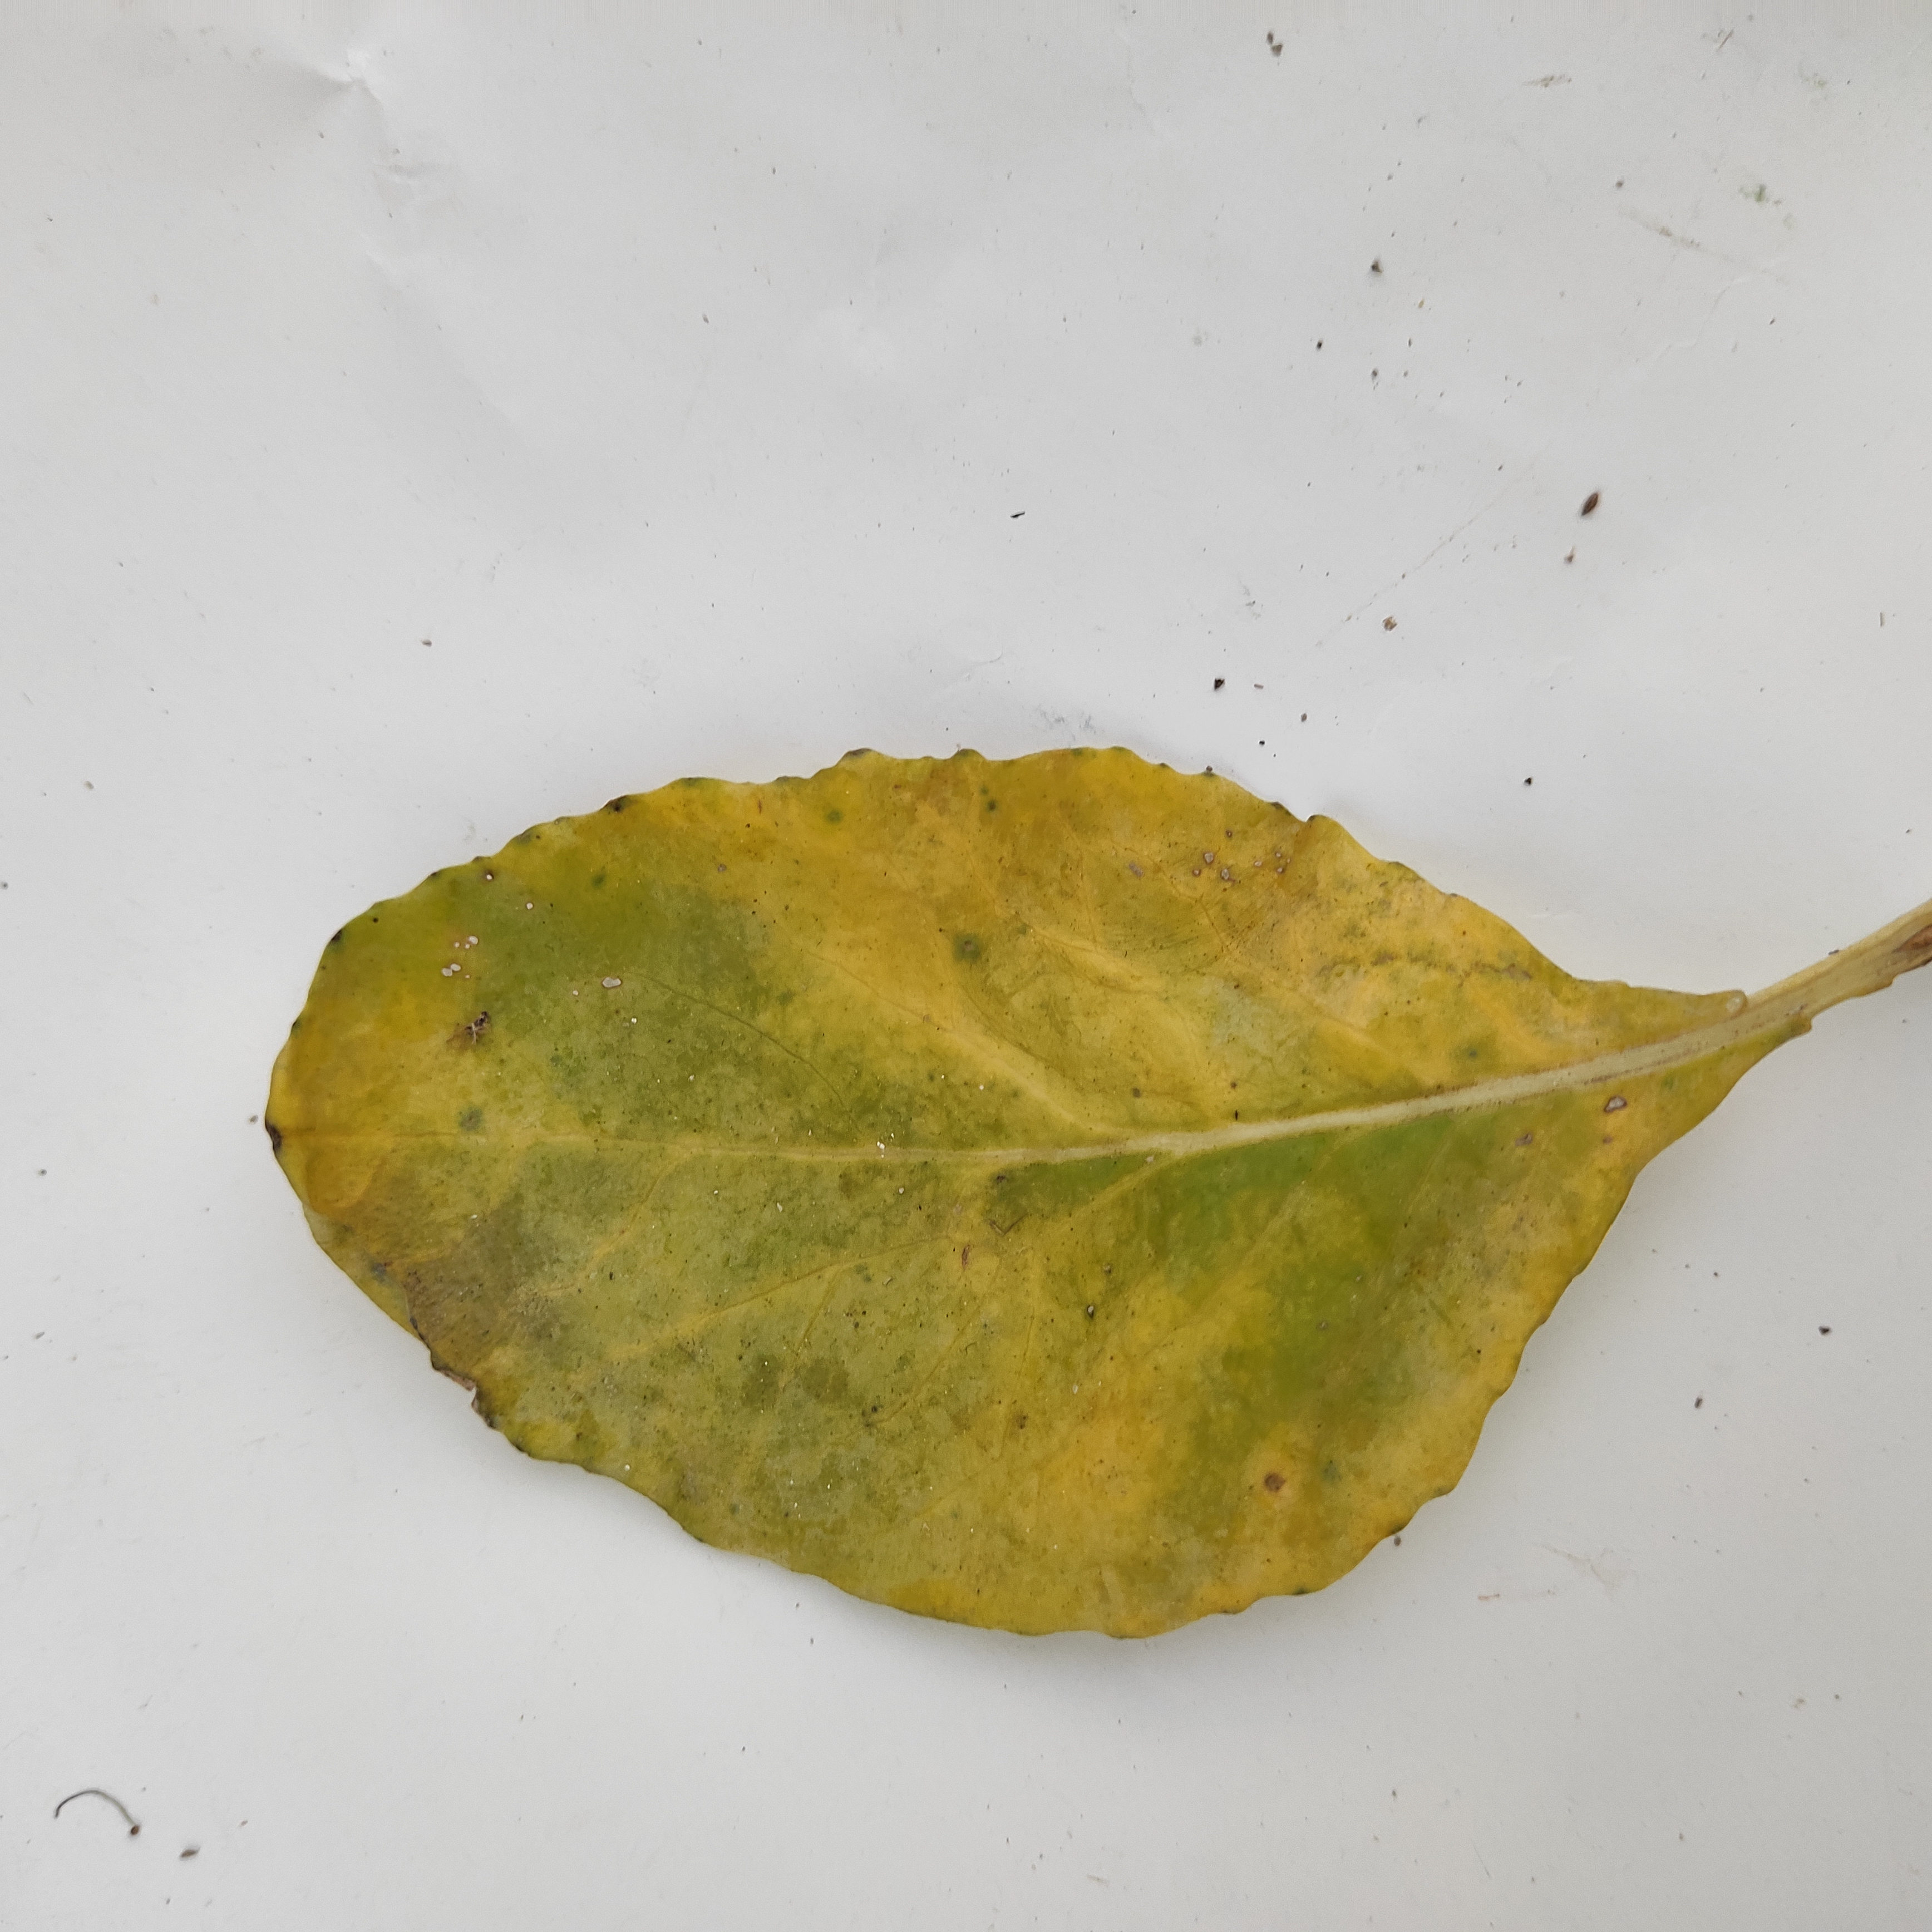
Label: Black Rot